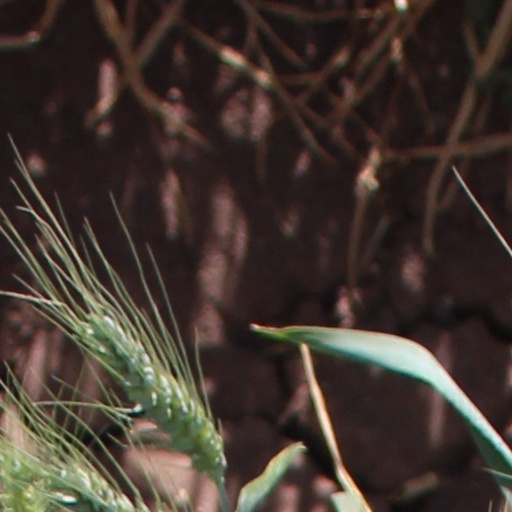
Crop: wheat